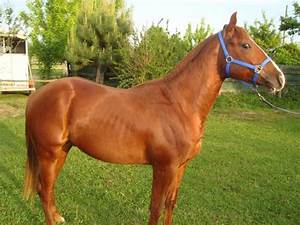
Label: cavallo